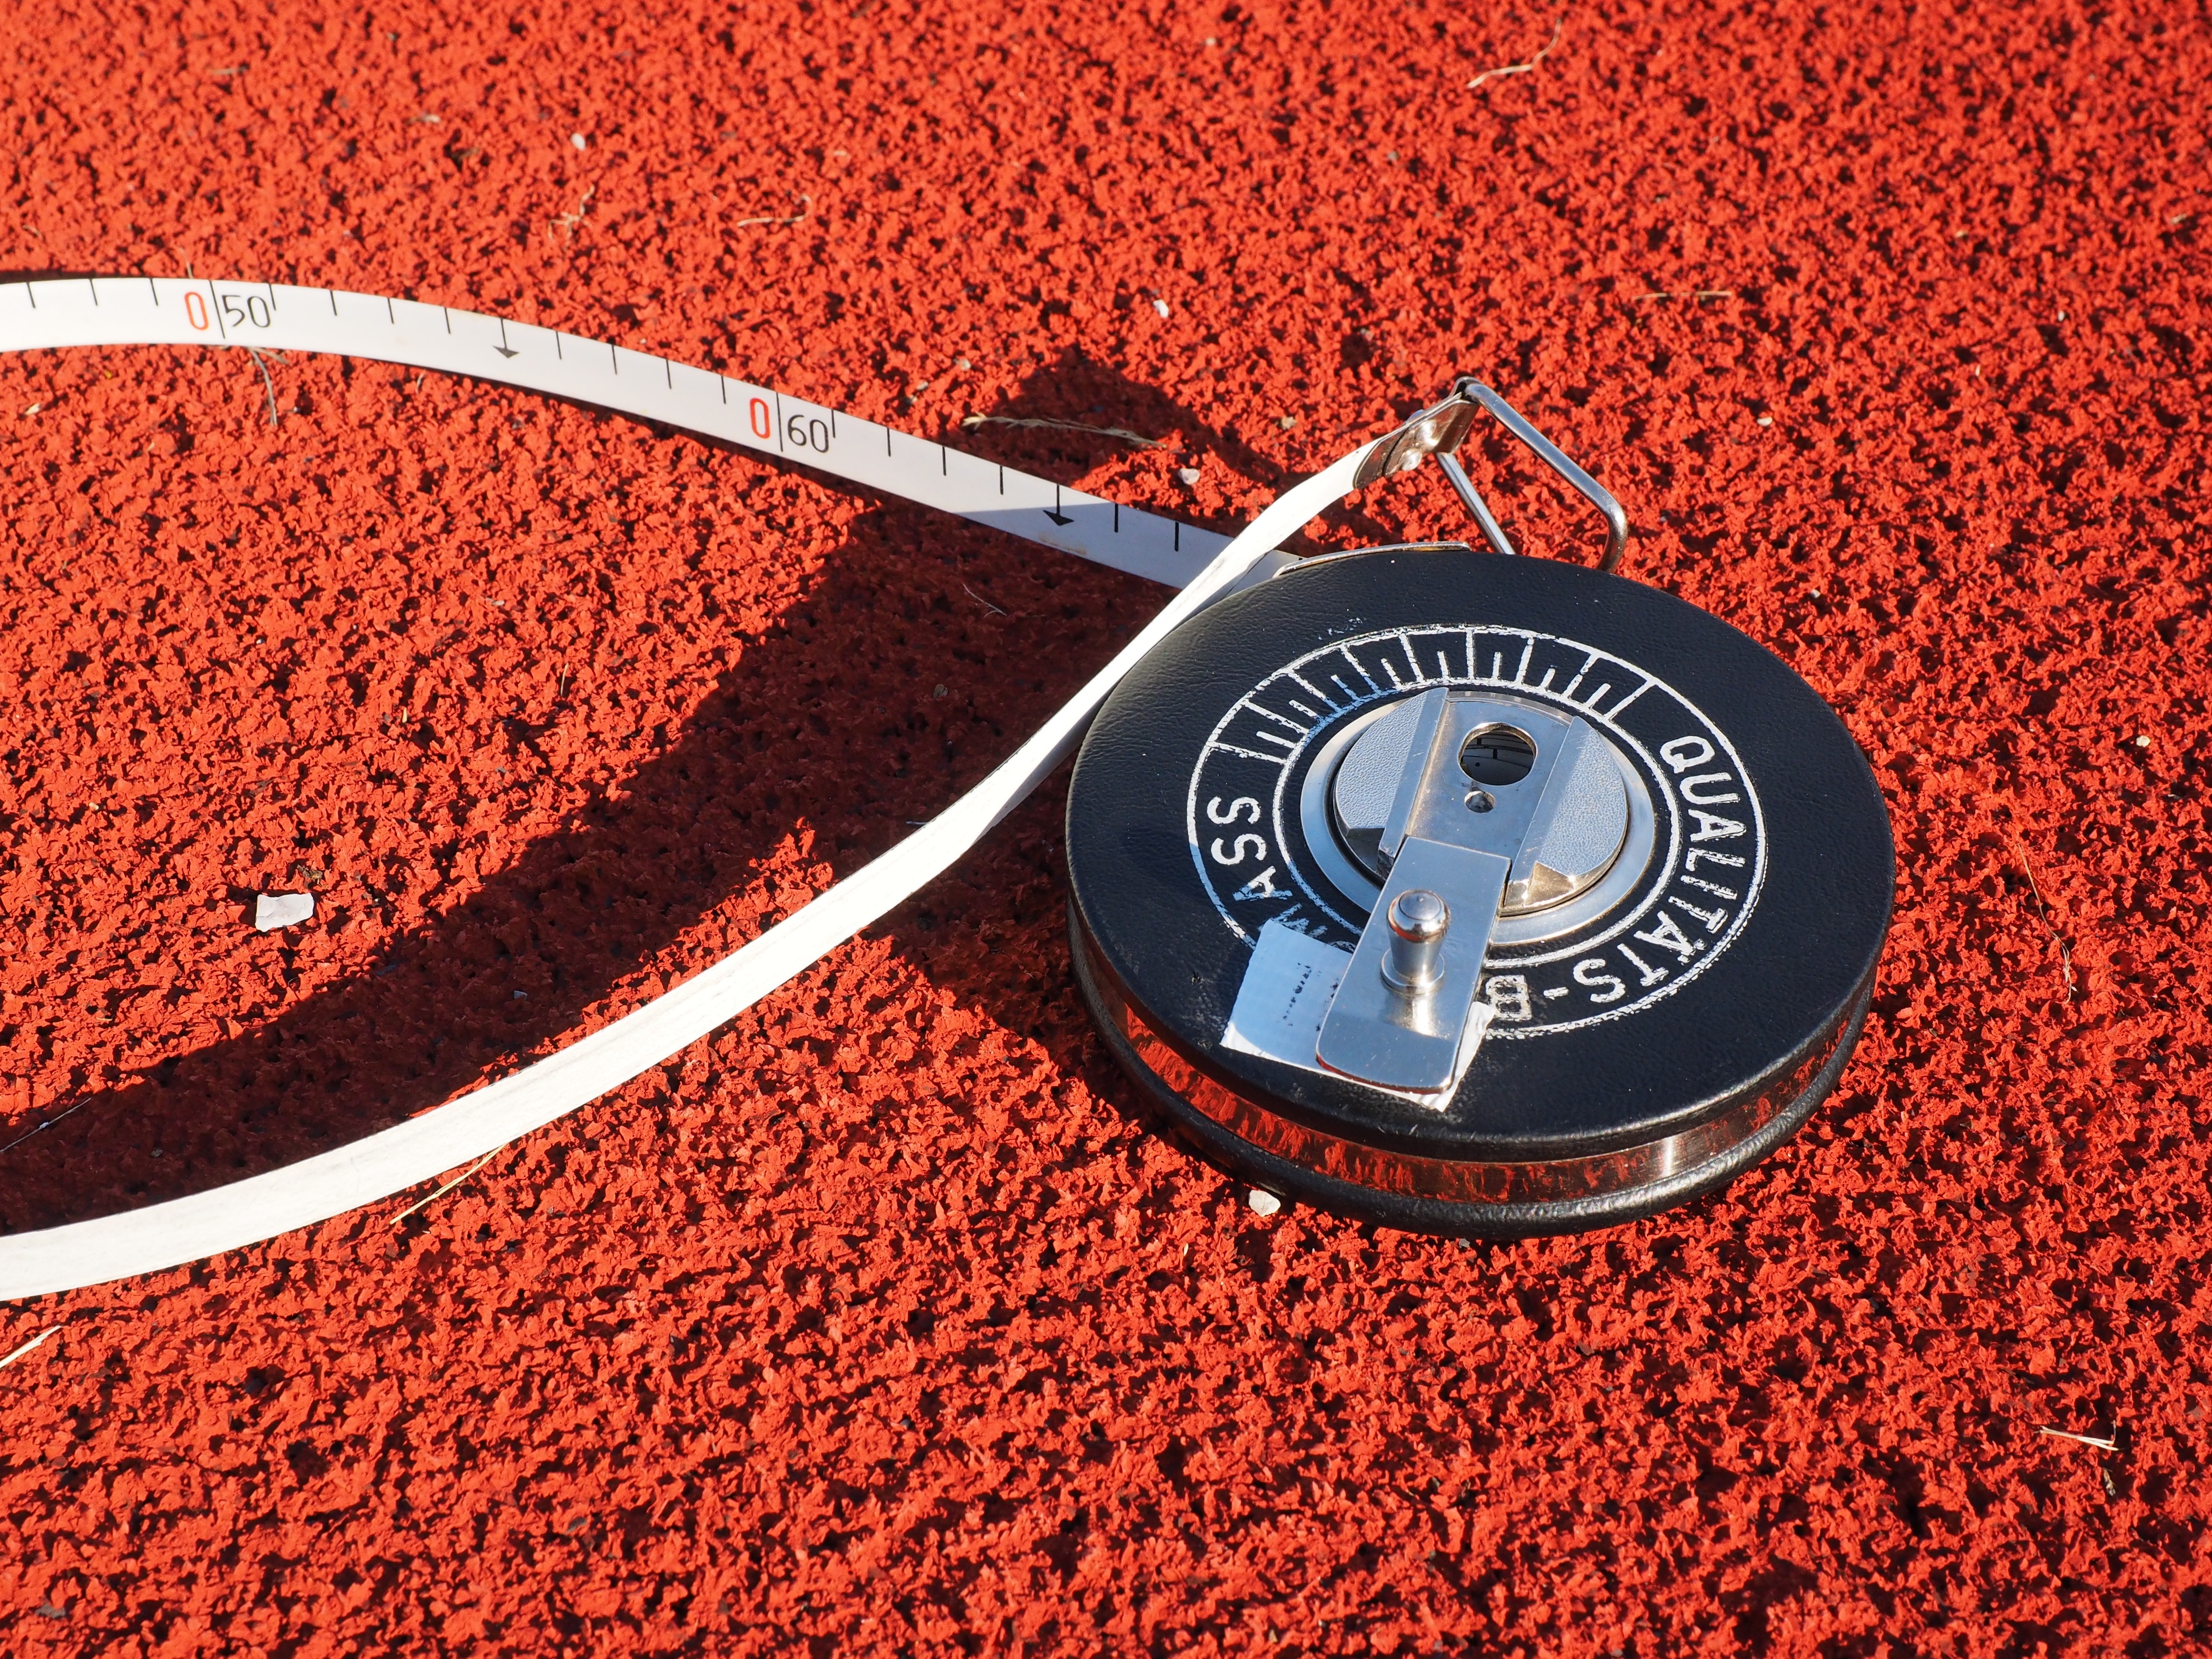
distance, red, measure, circle, tape measure, winch, length, surveying, roller tape measure, measurement equipment, metal capsule